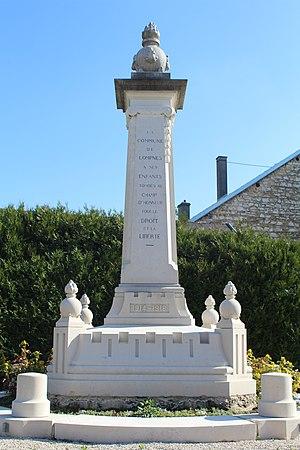
Monument aux morts de Lompnes, Hauteville-Lompnes.
Lompnes est une ancienne commune française du département de l'Ain. Le 1ᵉʳ août 1942, la commune fusionne avec Hauteville pour former la commune d'Hauteville-Lompnes. Les habitants de Lompnes étaient parfois appelés les « Cognots ».